Architecture of Israel

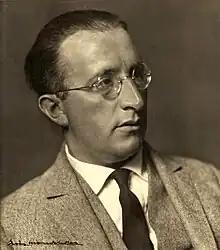
Erich Mendelsohn, father of expressionist architecture, lived and worked in Israel after fleeing Nazi Germany.

Dov Karmi, Zeev Rechter and Arieh Sharon were among the leading architects of the early 1950s. Rudolf (Reuven) Trostler played an important role in designing the country's early industrial buildings. Dora Gad designed the interiors of the Knesset, the Israel Museum, the country's first large hotels, the Jewish National and University Library, El Al planes and Zim passenger ships. Amnon Niv designed Moshe Aviv Tower, then Israel's tallest building (today it's the second tallest, after the Azrieli Sarona tower). David Resnick was a Brazilian-born Israeli architect who won the Israel Prize in architecture and the Rechter Prize for iconic Jerusalem buildings such as the Israel Goldstein Synagogue and Brigham Young University on Mount Scopus.